Chris Van Hollen

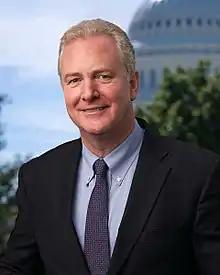
Official portrait, 2017

Christopher Van Hollen Jr. (born January 10, 1959) is an American attorney and politician serving as the senior United States senator from Maryland, a seat he has held since 2017. A member of the Democratic Party, he served as the U.S. representative for Maryland's 8th congressional district from 2003 to 2017 and as a Maryland state senator from 1995 to 2003.